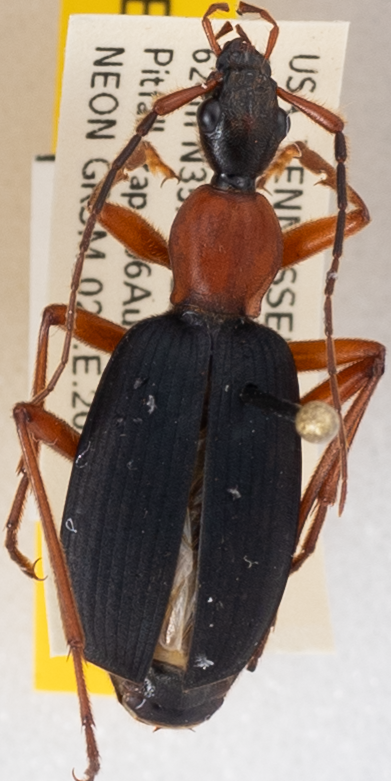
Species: Galerita bicolor
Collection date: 2019-08-06
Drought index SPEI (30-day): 1.69
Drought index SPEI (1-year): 2.09
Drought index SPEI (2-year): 2.09